Lockheed C-130 Hercules

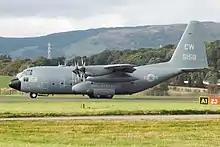
United States Navy C-130T, 2013

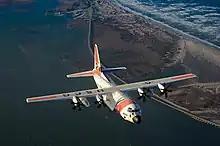
A United States Coast Guard HC-130J

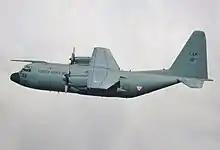
A Mexican Air Force C-130K

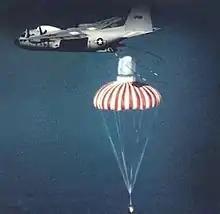
A U.S. JC-130 aircraft retrieving a reconnaissance satellite film capsule under parachute.

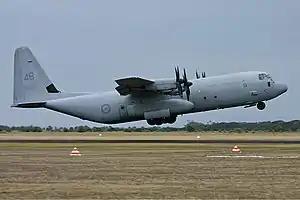
RAAF C-130J-30 at Point Cook, 2006

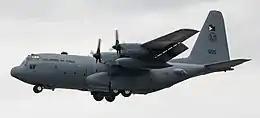
A Philippine Air Force C-130H, 2021

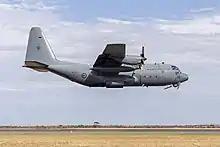
A Royal New Zealand Air Force C-130H, 2019

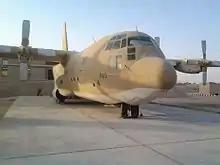
C-130H at the Royal Saudi Air Force Museum

Military operators of C-130 Hercules aircraft;